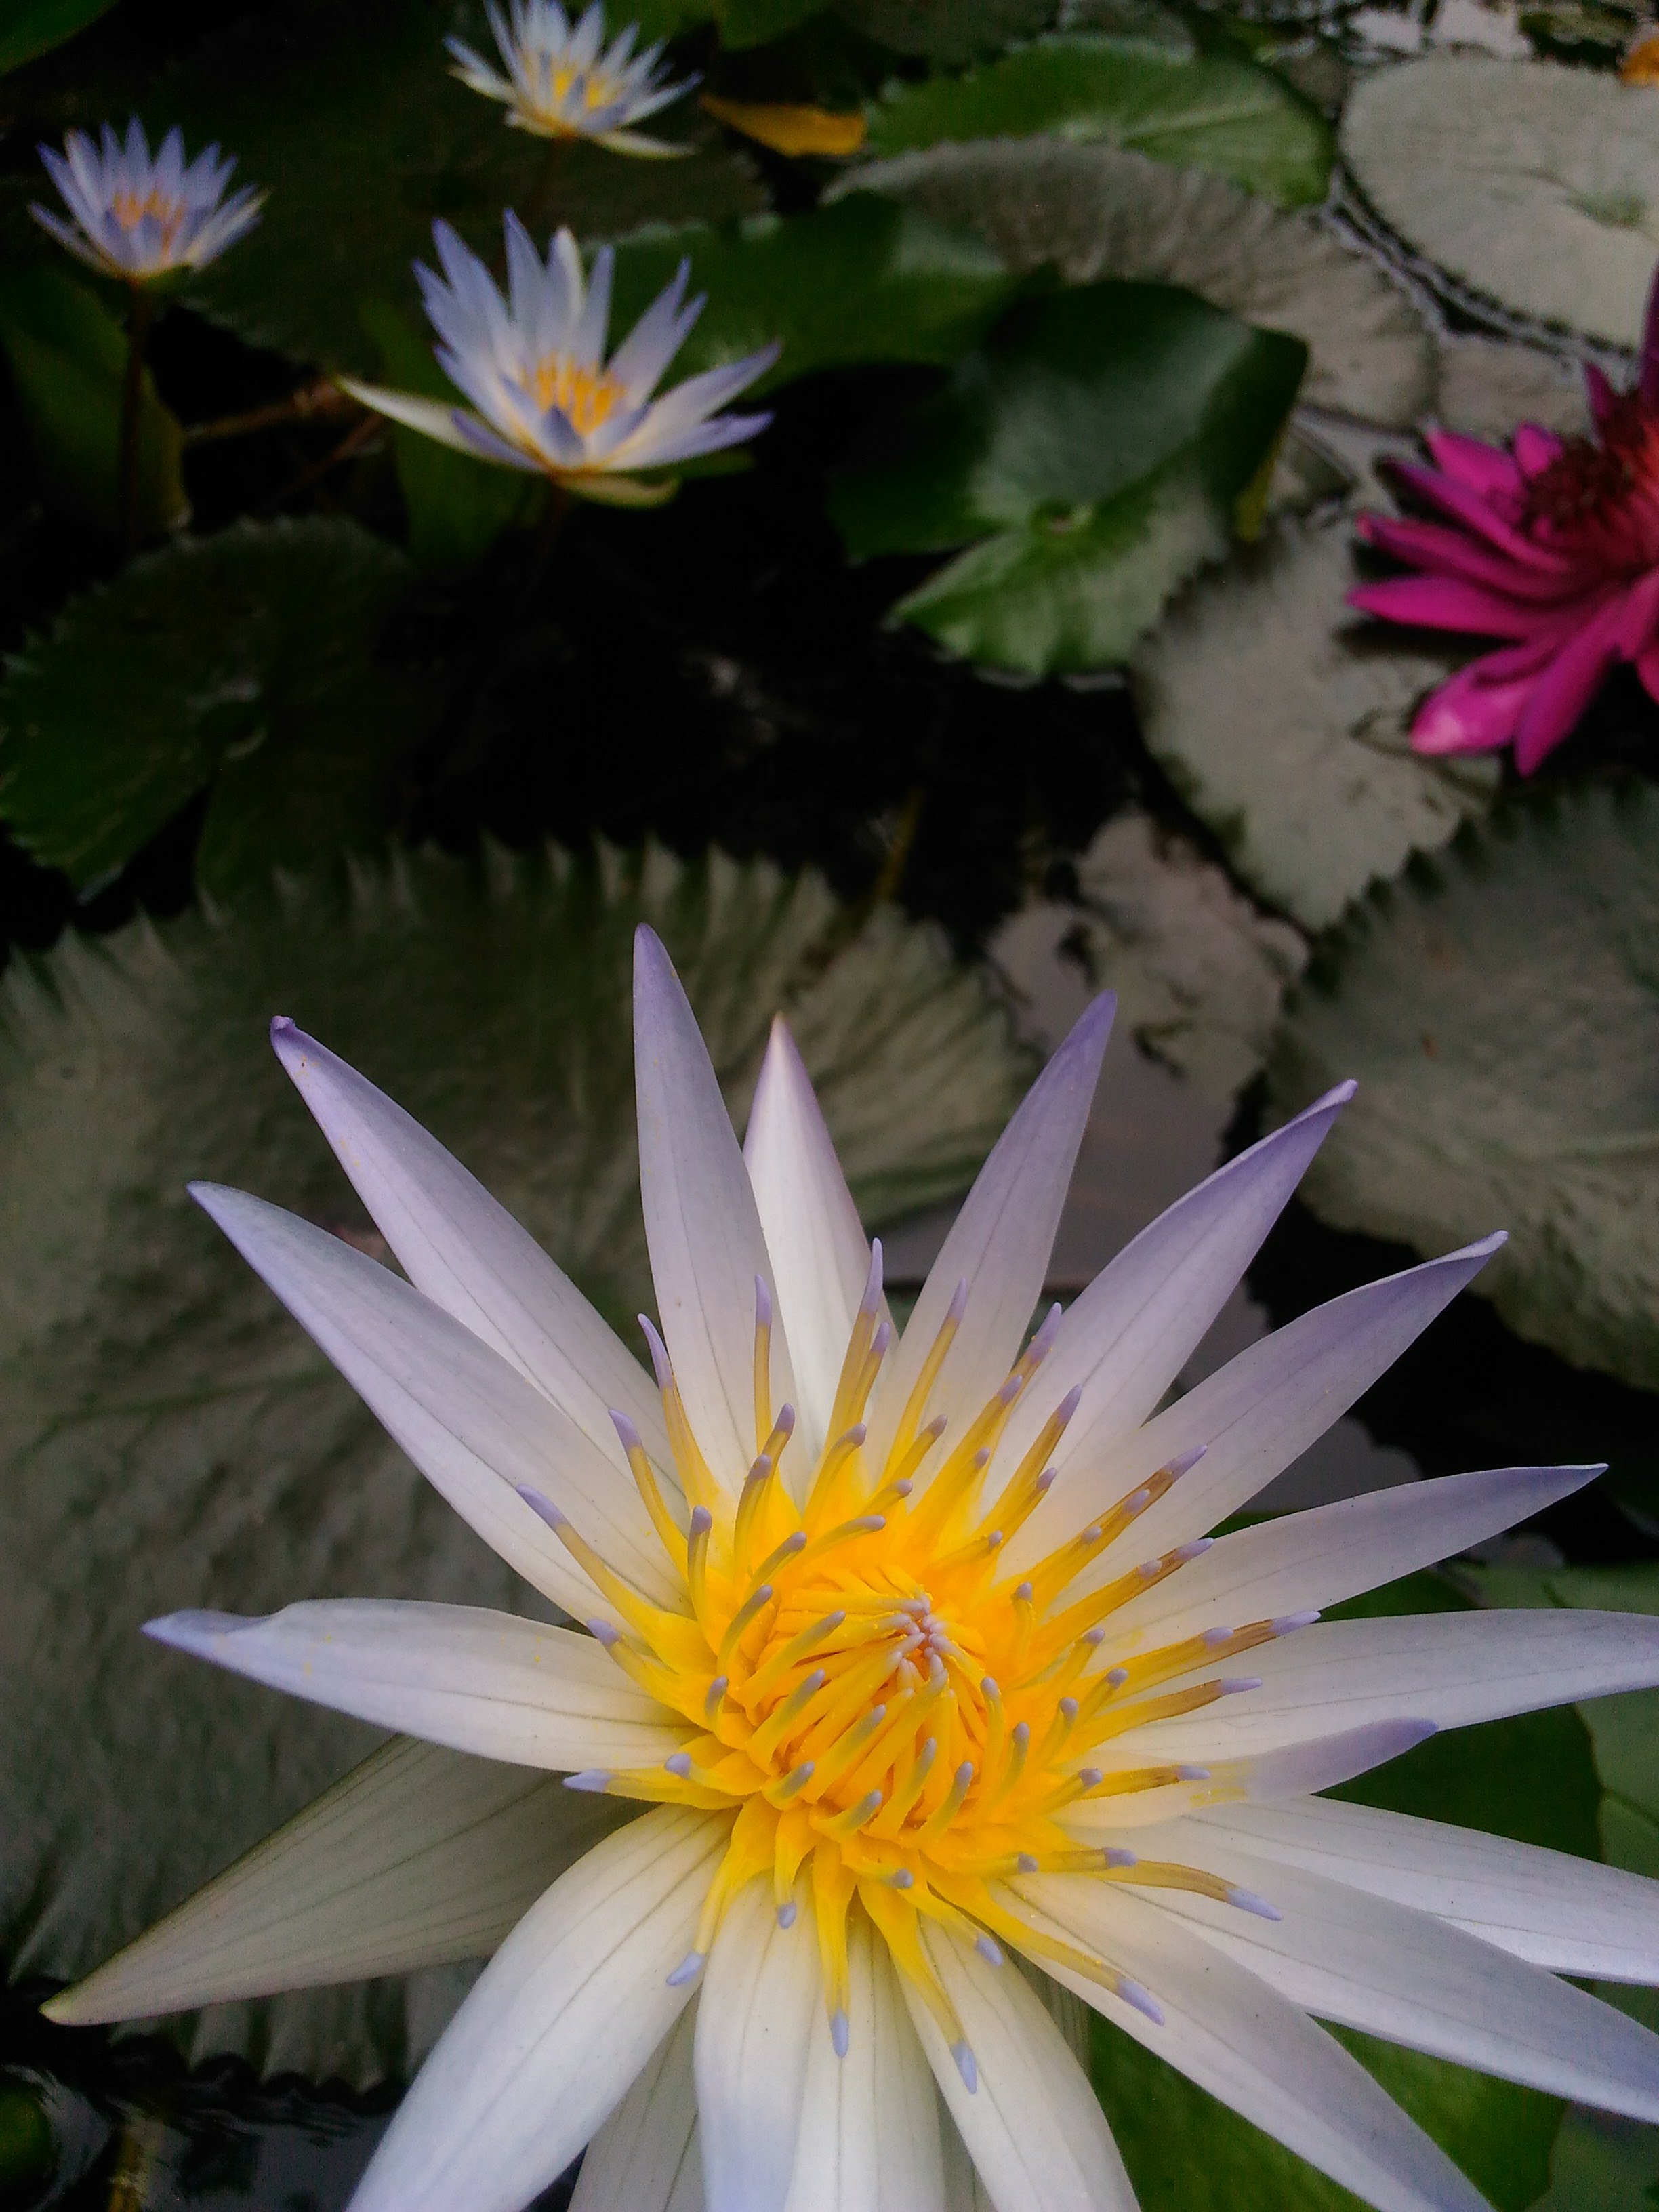
flower, plant, photograph, green, white, petal, light, botany, leaf, nature, blue, body of water, terrestrial plant, yellow, fluid, vegetation, organism, biome, sacred lotus, lotus family, fragrant white water lily, aquatic plant, groundcover, flowering plant, annual plant, herbaceous plant, beauty, water lily, close up, lotus, wildflower, liquid, spring, macro photography, pollen, plant stem, reflection, symmetry, pond, still life photography, perennial plant, dicotyledon, lily family, photography, garden